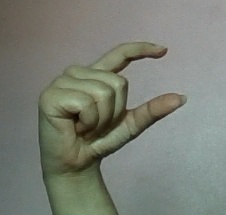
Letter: dal